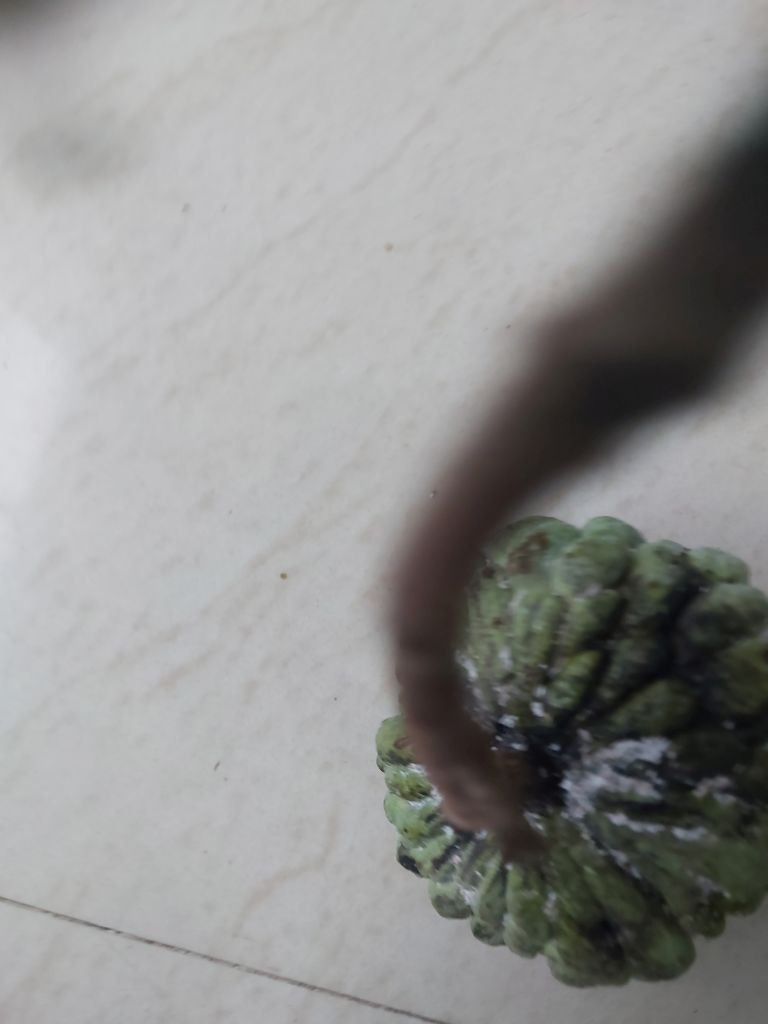
Disease label: Athracnose